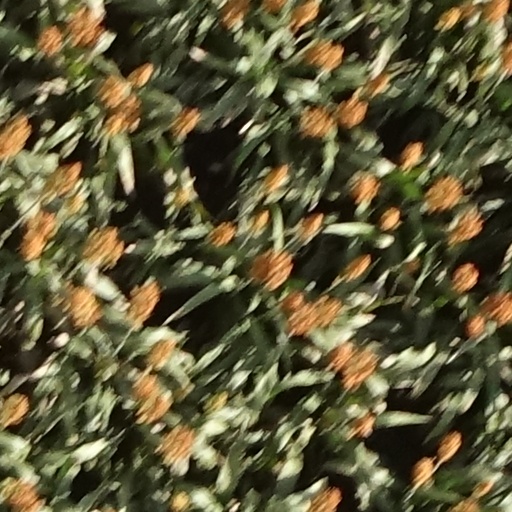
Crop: sorghum